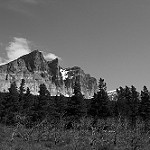
Label: B & W